Robert B. Sinclair

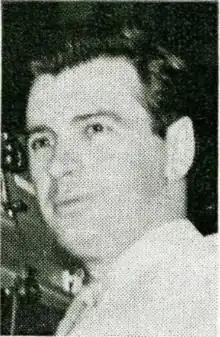
from "MGM Studio News" (1938)

Robert Bruce Sinclair (May 24, 1905 – January 3, 1970) was an American director who worked in film, theater and television.